Hurricane Michael

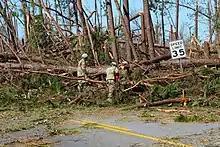
Photograph of the Florida National Guard amid downed and snapped trees along a road

Catastrophic and widespread damage occurred in Bay County, where Michael made landfall; 45,000 structures were damaged and 1,500 were destroyed throughout the county. Two hospitals—Bay Medical Sacred Heart and Gulf Coast Regional Medical Center—suffered significant damage. Approximately of the Bay County coastline, which includes Panama City Beach and Mexico Beach, sustained critical beach erosion. Sensor data and high water marks surveyed by the United States Geological Survey indicated that water inundation at Mexico Beach reached a depth of above ground level, classifying Michael's surge at Mexico Beach as a 1-in-280 year event. Mexico Beach was the community most heavily impacted by Hurricane Michael and experienced both the hurricane's maximum winds and surge; Federal Emergency Management Agency Administrator Brock Long described the city as "probably ground zero." Of the 1,692 buildings in the city, 1,584 were damaged, and 809 among those were destroyed. Waves augmented by the elevated waters damaged the second-stories of buildings and carried boats inland. Along the immediate coast, the combination of surge and extreme winds whittled buildings down to piles of debris and left their concrete slab foundations exposed. Those that remained intact were crumpled and contorted or were eventually razed by unattended fires that began during the storm. Beach houses were severed from their pilings and the city's public pier succumbed to the intense surf. Some staircases remained standing without their associated houses. Debris from various razed structures accumulated on US 98, whose pavement was partially washed out by Michael. The road remained closed for nearly a year before repairs completed. Boats were broken in half and rail cars were toppled. It was estimated that as many as 285 residents of the small town may have stayed despite mandatory evacuations. Three drownings occurred in or near Mexico Beach.